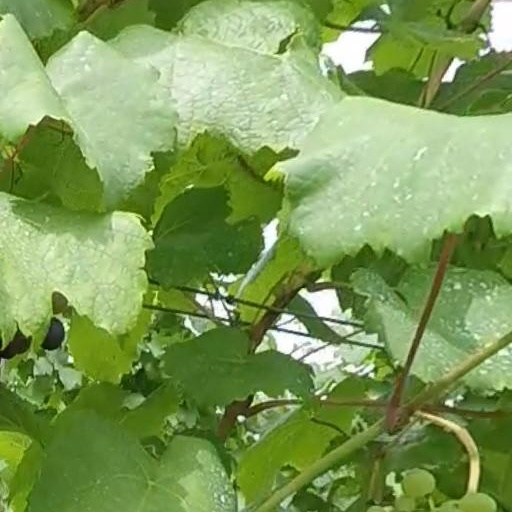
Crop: grape